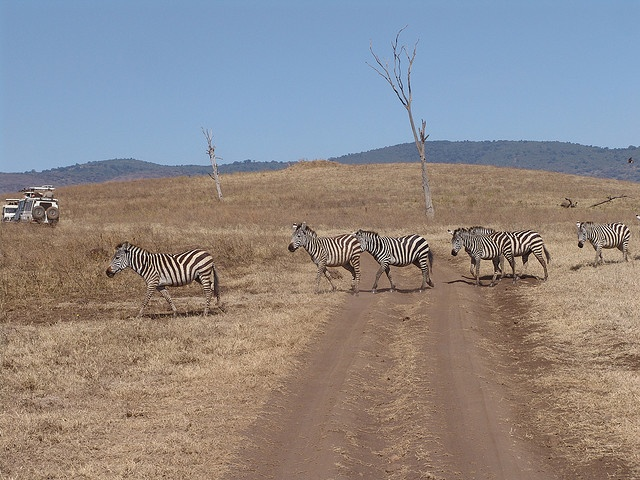
A group of zebras are crossing a dirt road.
A herd of zebra standing on a dirt road.
A group of zebras cross a path made in the grass.
A small heard of Zebras are crossing the desert area.
A group of zebras crossing the dirt road .